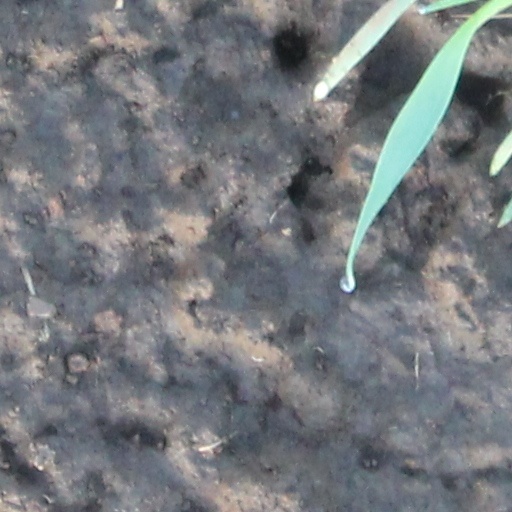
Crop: wheat